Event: Nepal Earthquake
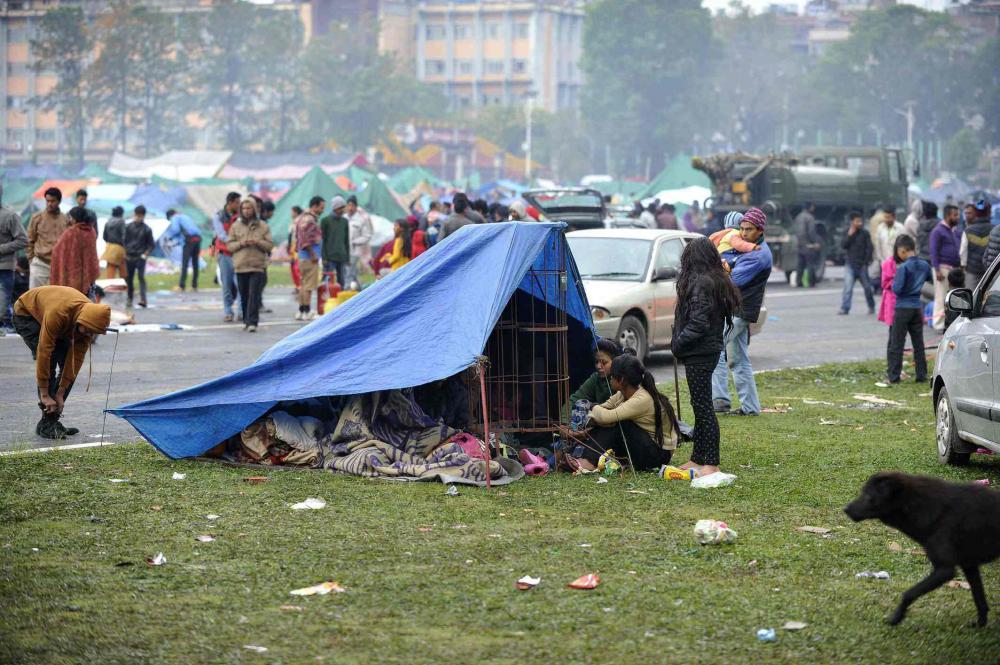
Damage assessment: damage